Elijah Filley Stone Barn

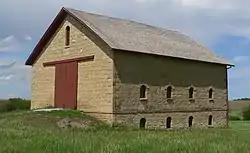
The barn in 2013

The Elijah Filley Stone Barn is a historic barn in Filley, Nebraska. It was built in 1874 with limestone quarried by Ammi Filley for his son, Elijah, and his daughter-in-law, Emily. Elijah Filley became an accomplished farmer, and he served as a member of the Nebraska House of Representatives from 1880 to 1881, and as a member of the Nebraska Senate from 1882 to 1883. The barn has been listed on the National Register of Historic Places since April 11, 1977.